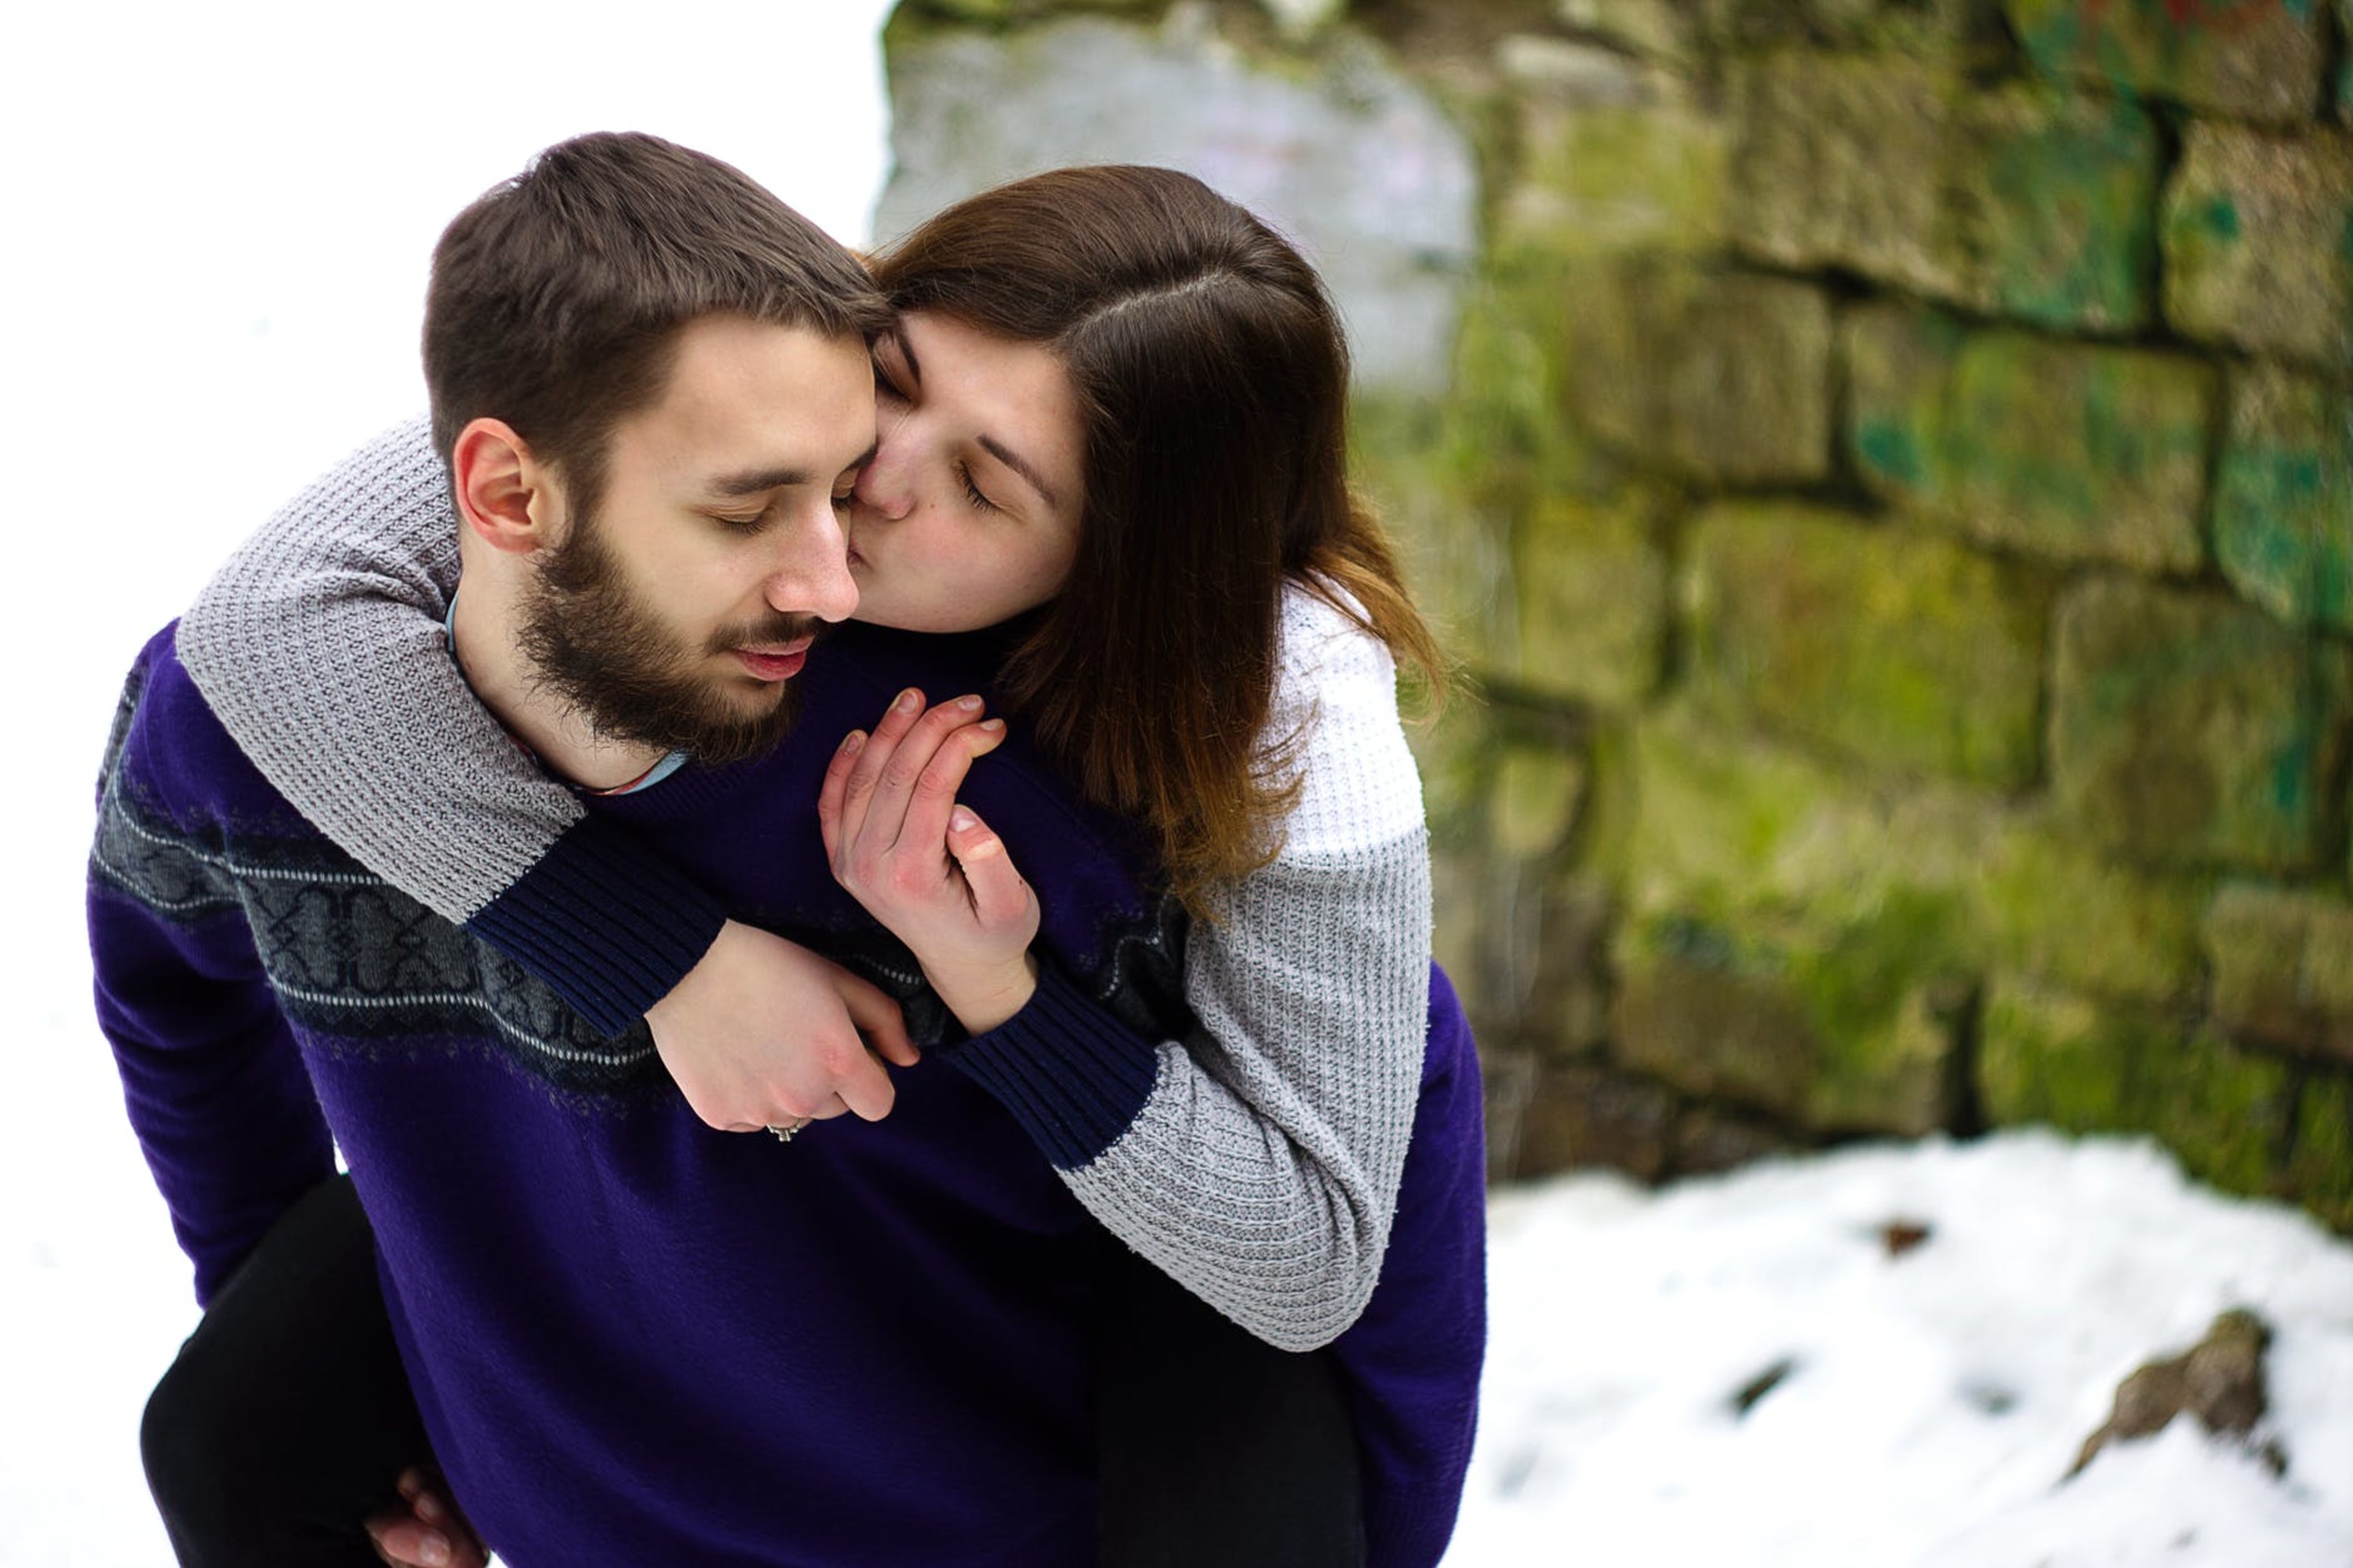
couple, hair, head, eye, People in nature, flash photography, happy, gesture, grass, leisure, tree, black hair, beard, fun, long hair, event, honeymoon, romance, hug, formal wear, love, spring, child, laugh, sitting, portrait photography, portrait, winter, photo shoot, fur, vacation, freezing, hoodie